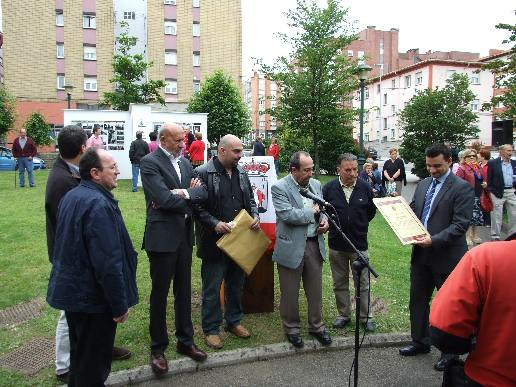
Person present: Yes